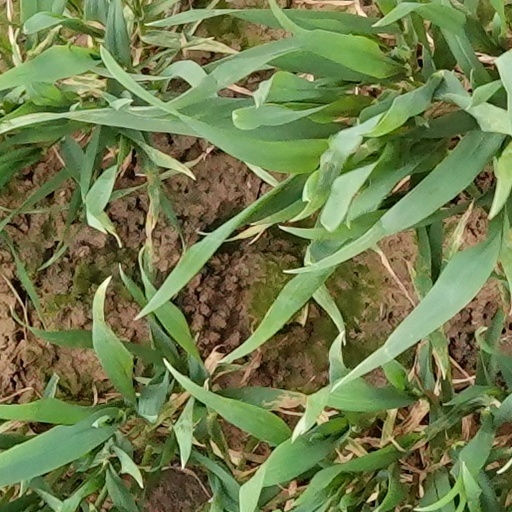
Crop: wheat